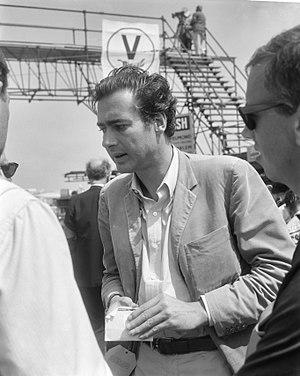
Grand Prix est un film américain réalisé par John Frankenheimer, sorti en 1966. Consacré à la compétition en Formule 1, il a été tourné lors de Grands Prix de la saison 1966. Le film a remporté trois Oscars.